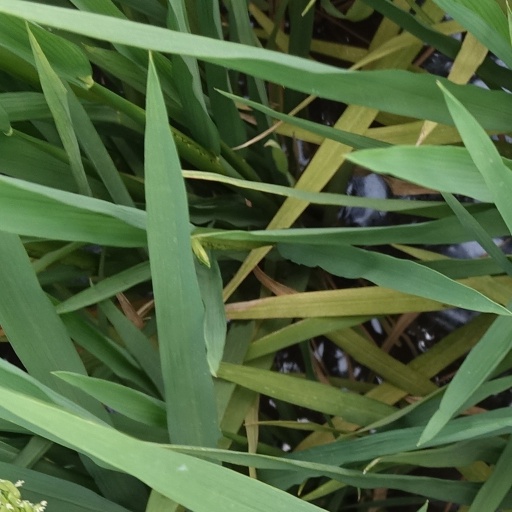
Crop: rice